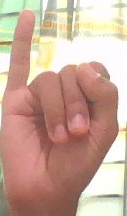
ASL sign: I